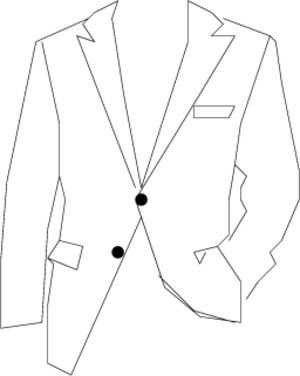
Une veste est un vêtement à manches longues couvrant la partie supérieure du corps qui s'ouvre sur le devant et ne descend pas plus bas que les hanches. La veste se porte au-dessus des autres vêtements, même si elle peut, en hiver, se porter sous un manteau. La veste peut être d’intérieur, d’extérieur, de sport ...